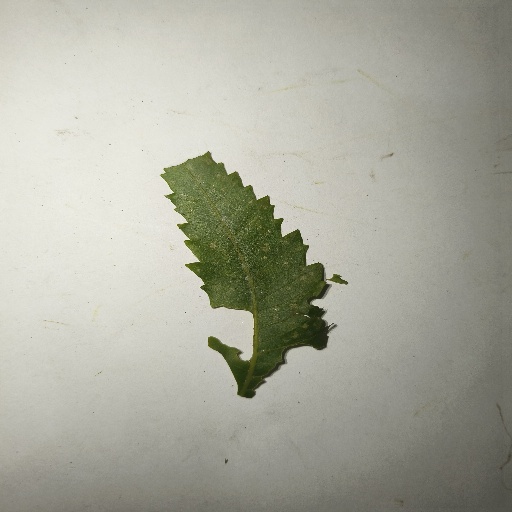
Species: Neem
Leaf condition: Shot Hole Leaf